Ronnie Romero

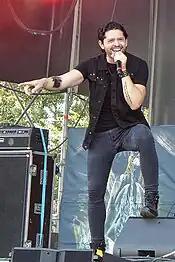
Romero performing in 2017

In 2017, Leo Leoni and Hena Habegger of Swiss hard rock band Gotthard formed a side project titled CoreLeoni, with Romero, whom Leoni had met in 2014, joining on vocals. Romero left the project in 2020.